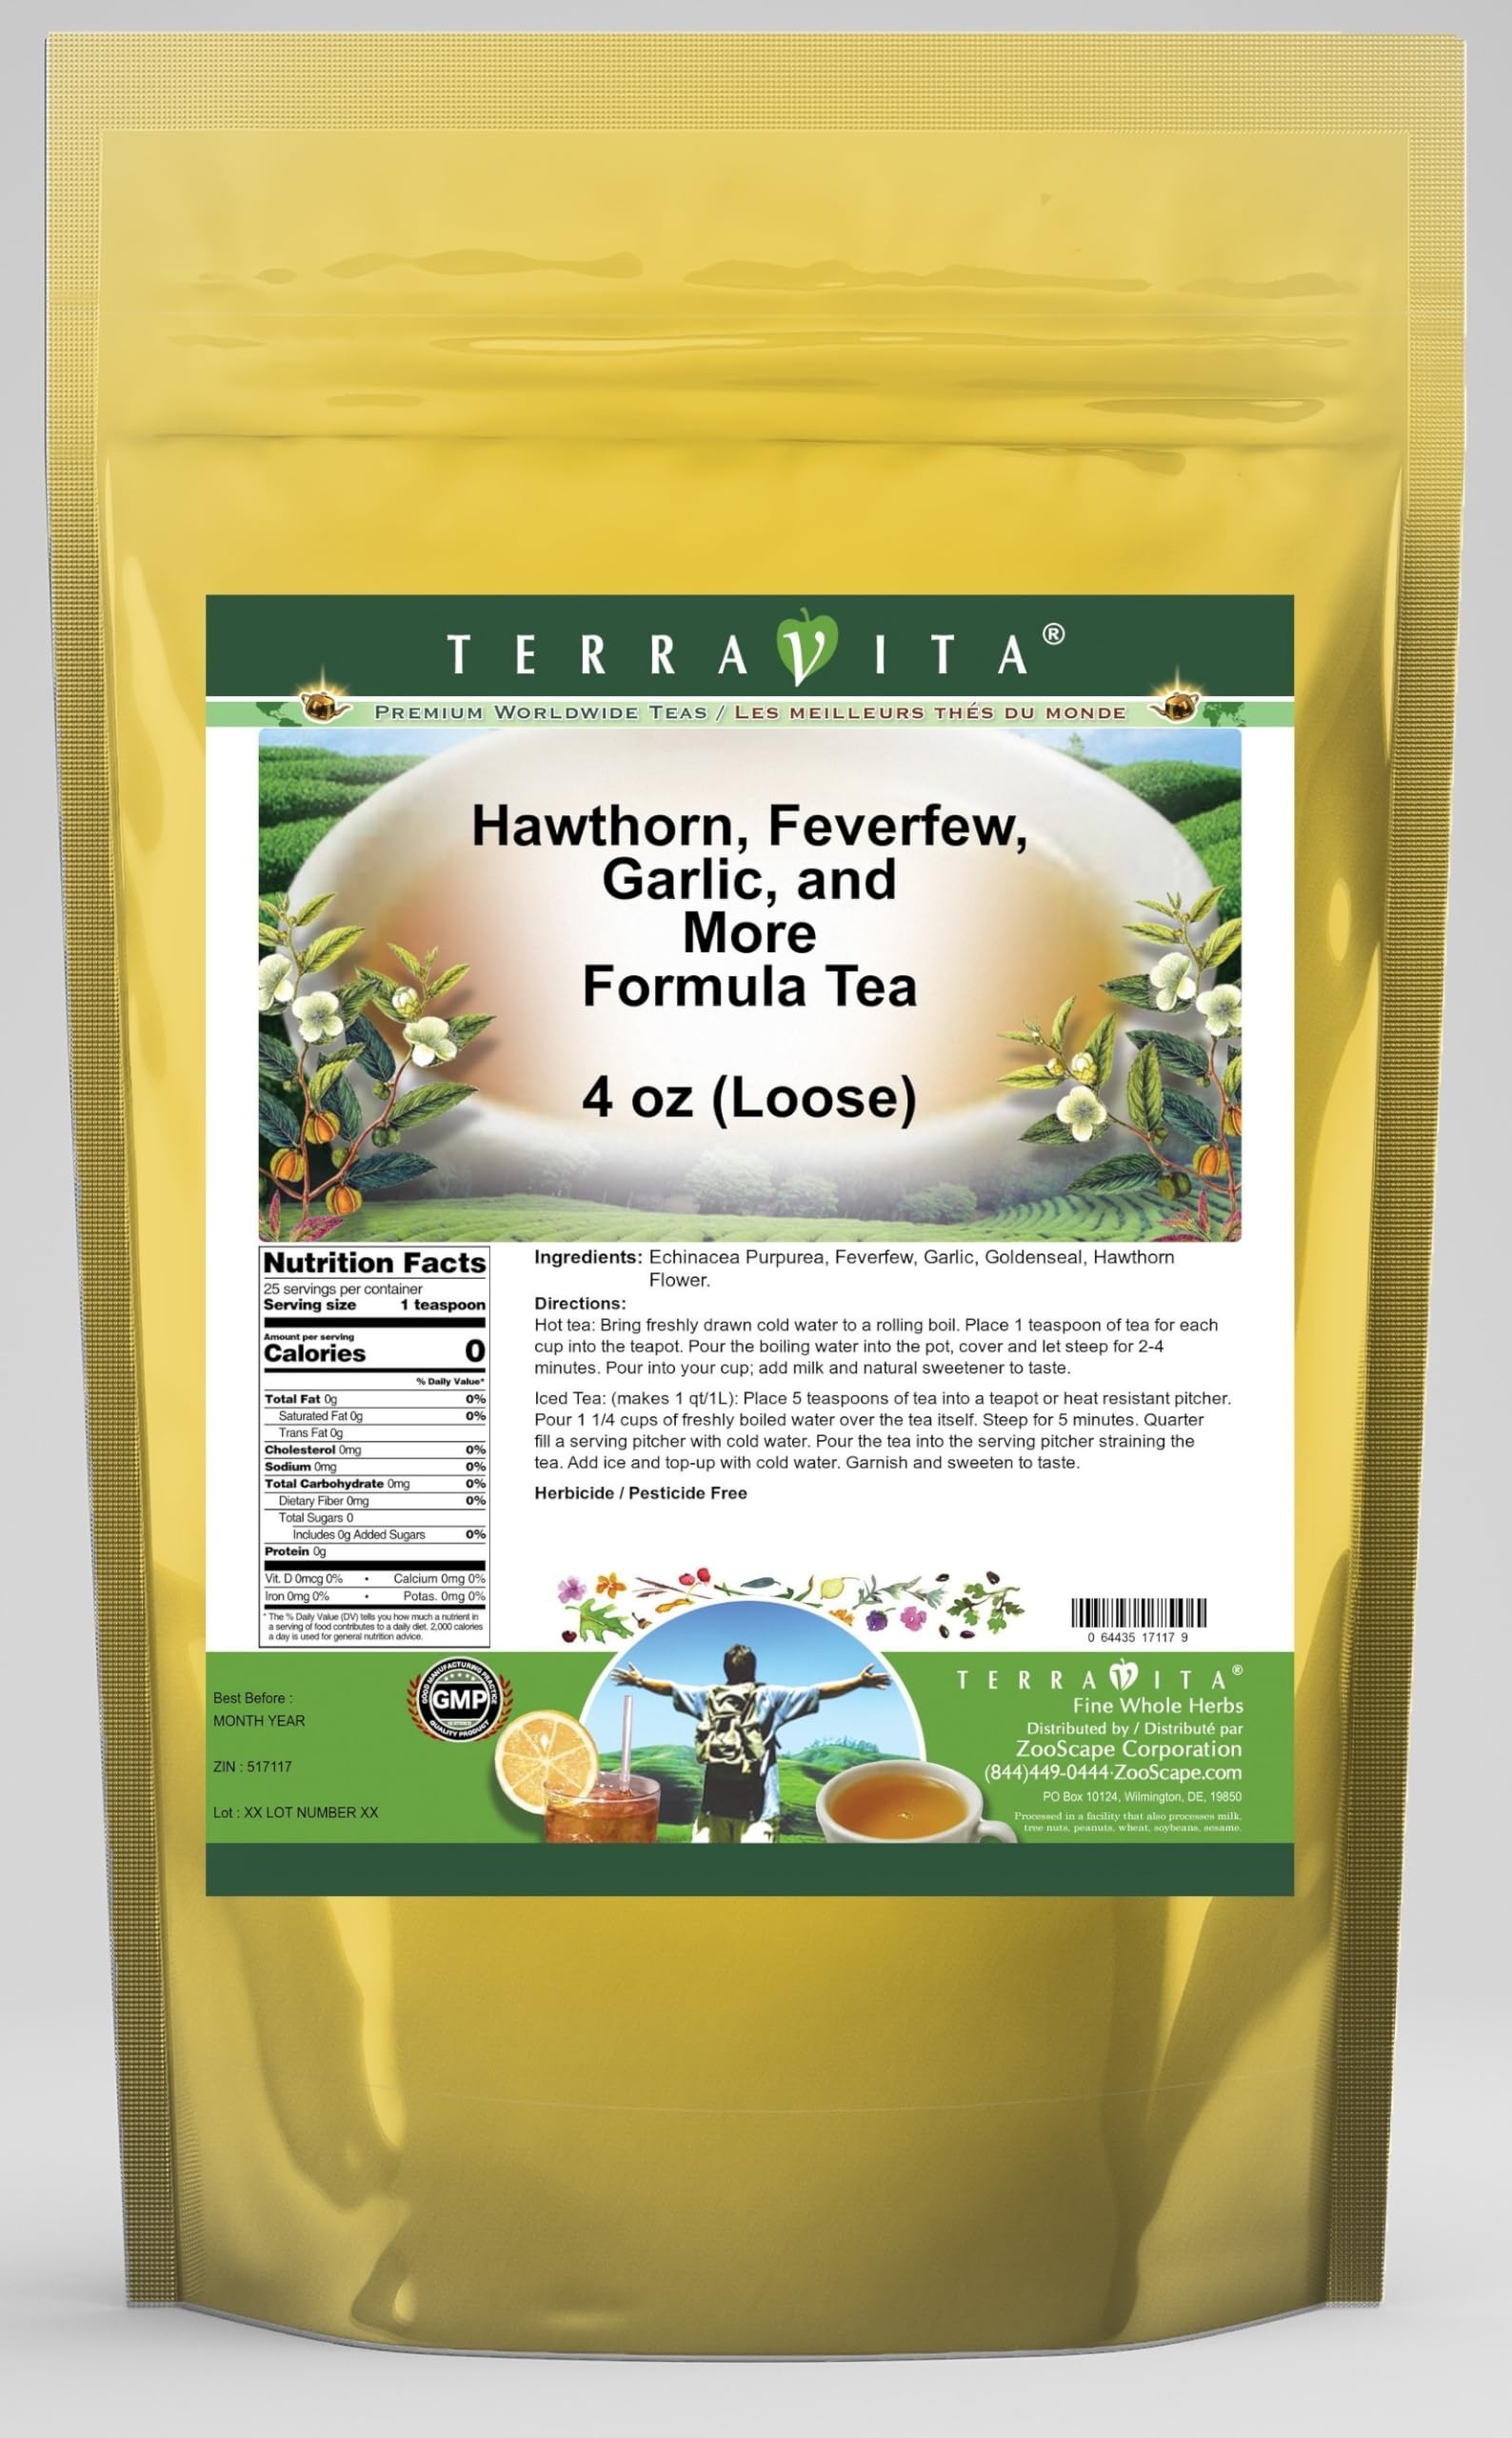
Item Name: Hawthorn, Feverfew, Garlic, and More Formula Tea (Loose) (4 oz, ZIN: 517117) - 2 Pack
Bullet Point 1: Hawthorn, Feverfew, Garlic, and More Formula Tea (Loose) (4 oz, ZIN: 517117)
Bullet Point 2: No fillers.
Bullet Point 3: Manufacturer: TerraVita
Bullet Point 4: Size: 4 oz
Bullet Point 5: Loose Leaf Herbal Tea - Packed in a convenient upright pouch!
Product Description: Hawthorn, Feverfew, Garlic, and More Formula Tea (Loose) (4 oz, ZIN: 517117)<BR><BR>Packaged in the United States in a GMP certified facility (Good Manufacturing Practice).<BR><BR>No fillers.<BR><BR>Manufacturer: TerraVita<BR><BR>Size: 4 oz<BR><BR>Loose Leaf Herbal Tea - Packed in a convenient upright pouch!<BR><BR>Ingredients: Echinacea Purpurea, Feverfew, Garlic, Goldenseal, Hawthorn Flower
Value: 8.0
Unit: Ounce

Price: 67.99